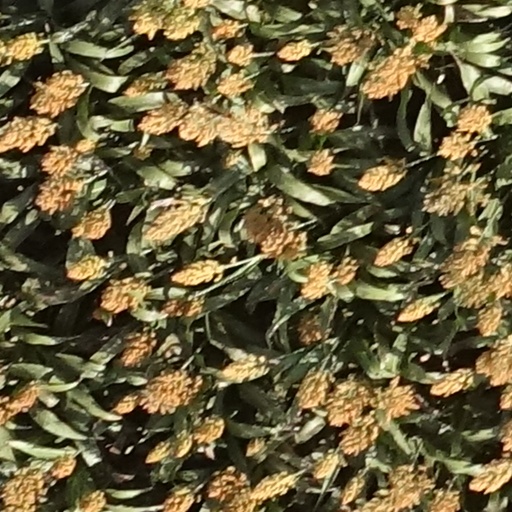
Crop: sorghum